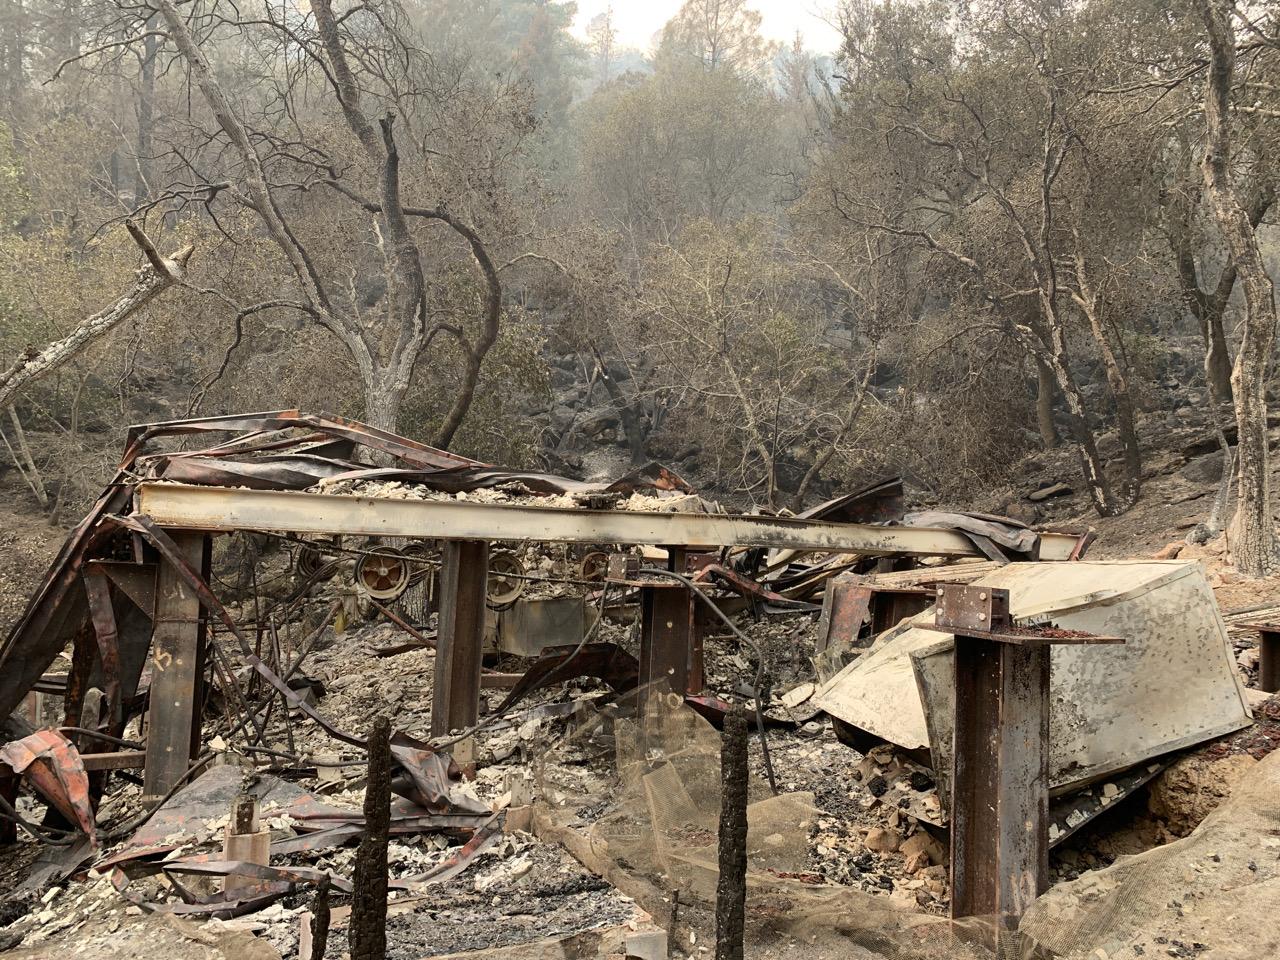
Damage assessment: destroyed